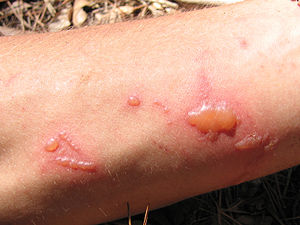
Almindelig rude / Indholdsstoffer
Forbrændinger efter berøring med almindelig rude.
Almindelig rude er en halvbusk med en løs, busket vækst, fjersnitdelte blade og gule blomster. Arten har tidligere været brugt som lægeplante og som krydderurt, men i dag ses den mest anvendt som en tørketålende prydplante.